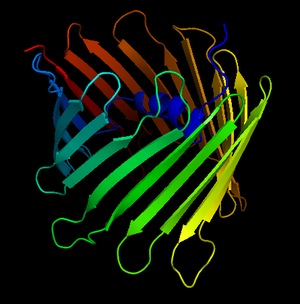
Beta-barrel
Den humane voltage-dependant anionkanal i den yderste mitochondrie-membran
En beta-barrel er den almindelige betegnelse for en protein-struktur, på dansk en beta-tønde, der er et beta-sheet formet som en cylinder og som derved danner en lukket struktur, hvor den første beta-tråd er bundet til den sidste beta-tråd med hydrogenbindinger. Beta-tråde i beta-tønder er typisk arrangeret som antiparallelle peptidkæder.